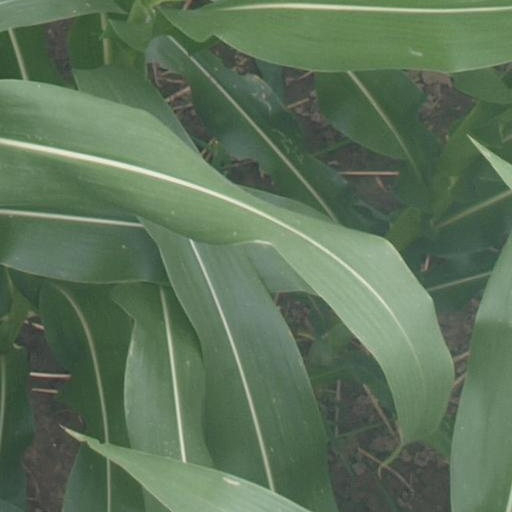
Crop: maize; corn